Paavo Arhinmäki

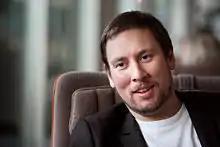

Paavo Erkki Arhinmäki (born 13 December 1976, in Helsinki) is a Finnish politician and Helsinki Deputy Mayor for Culture and Leisure since 2021. He was a member of the Finnish Parliament from 2007 til 2021 representing the Left Alliance, a party whose leader he was from 2009 until 2016.